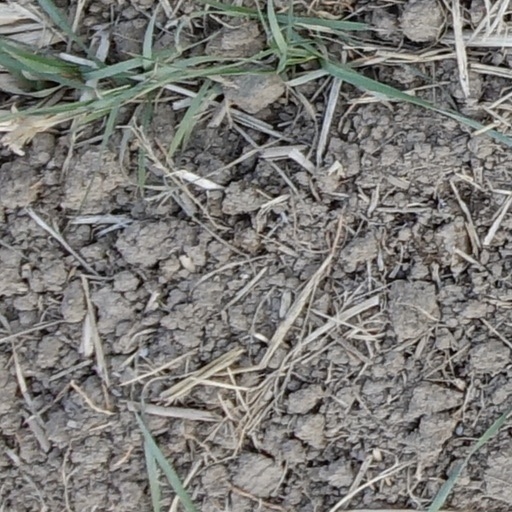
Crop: wheat